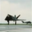
Label: airplane